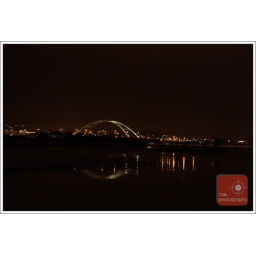
Night view of one the bridge in newport which is shot standing below transporter bridge.